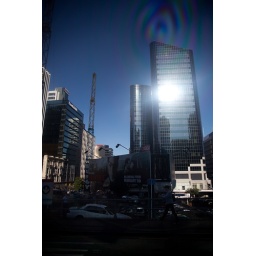
this is what happens when you use a polariser through a bus window that had been under stress